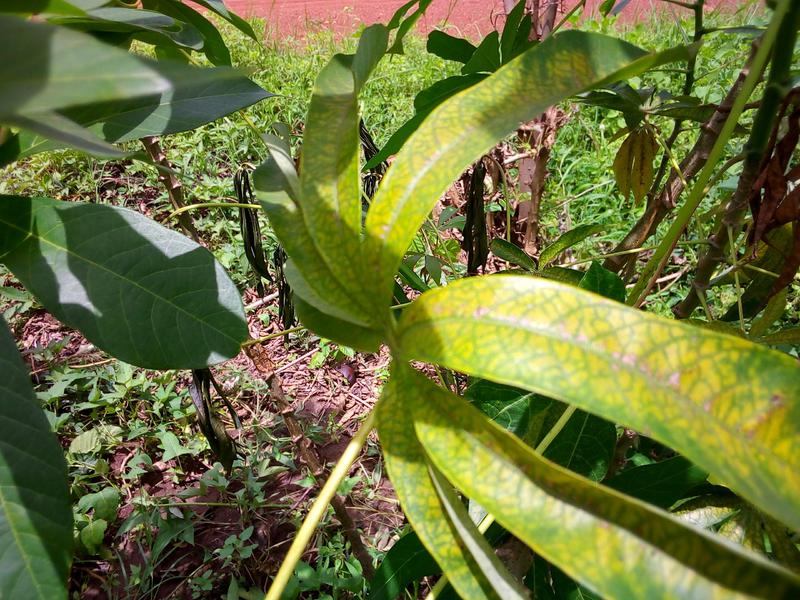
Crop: cassava
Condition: brown_streak_disease